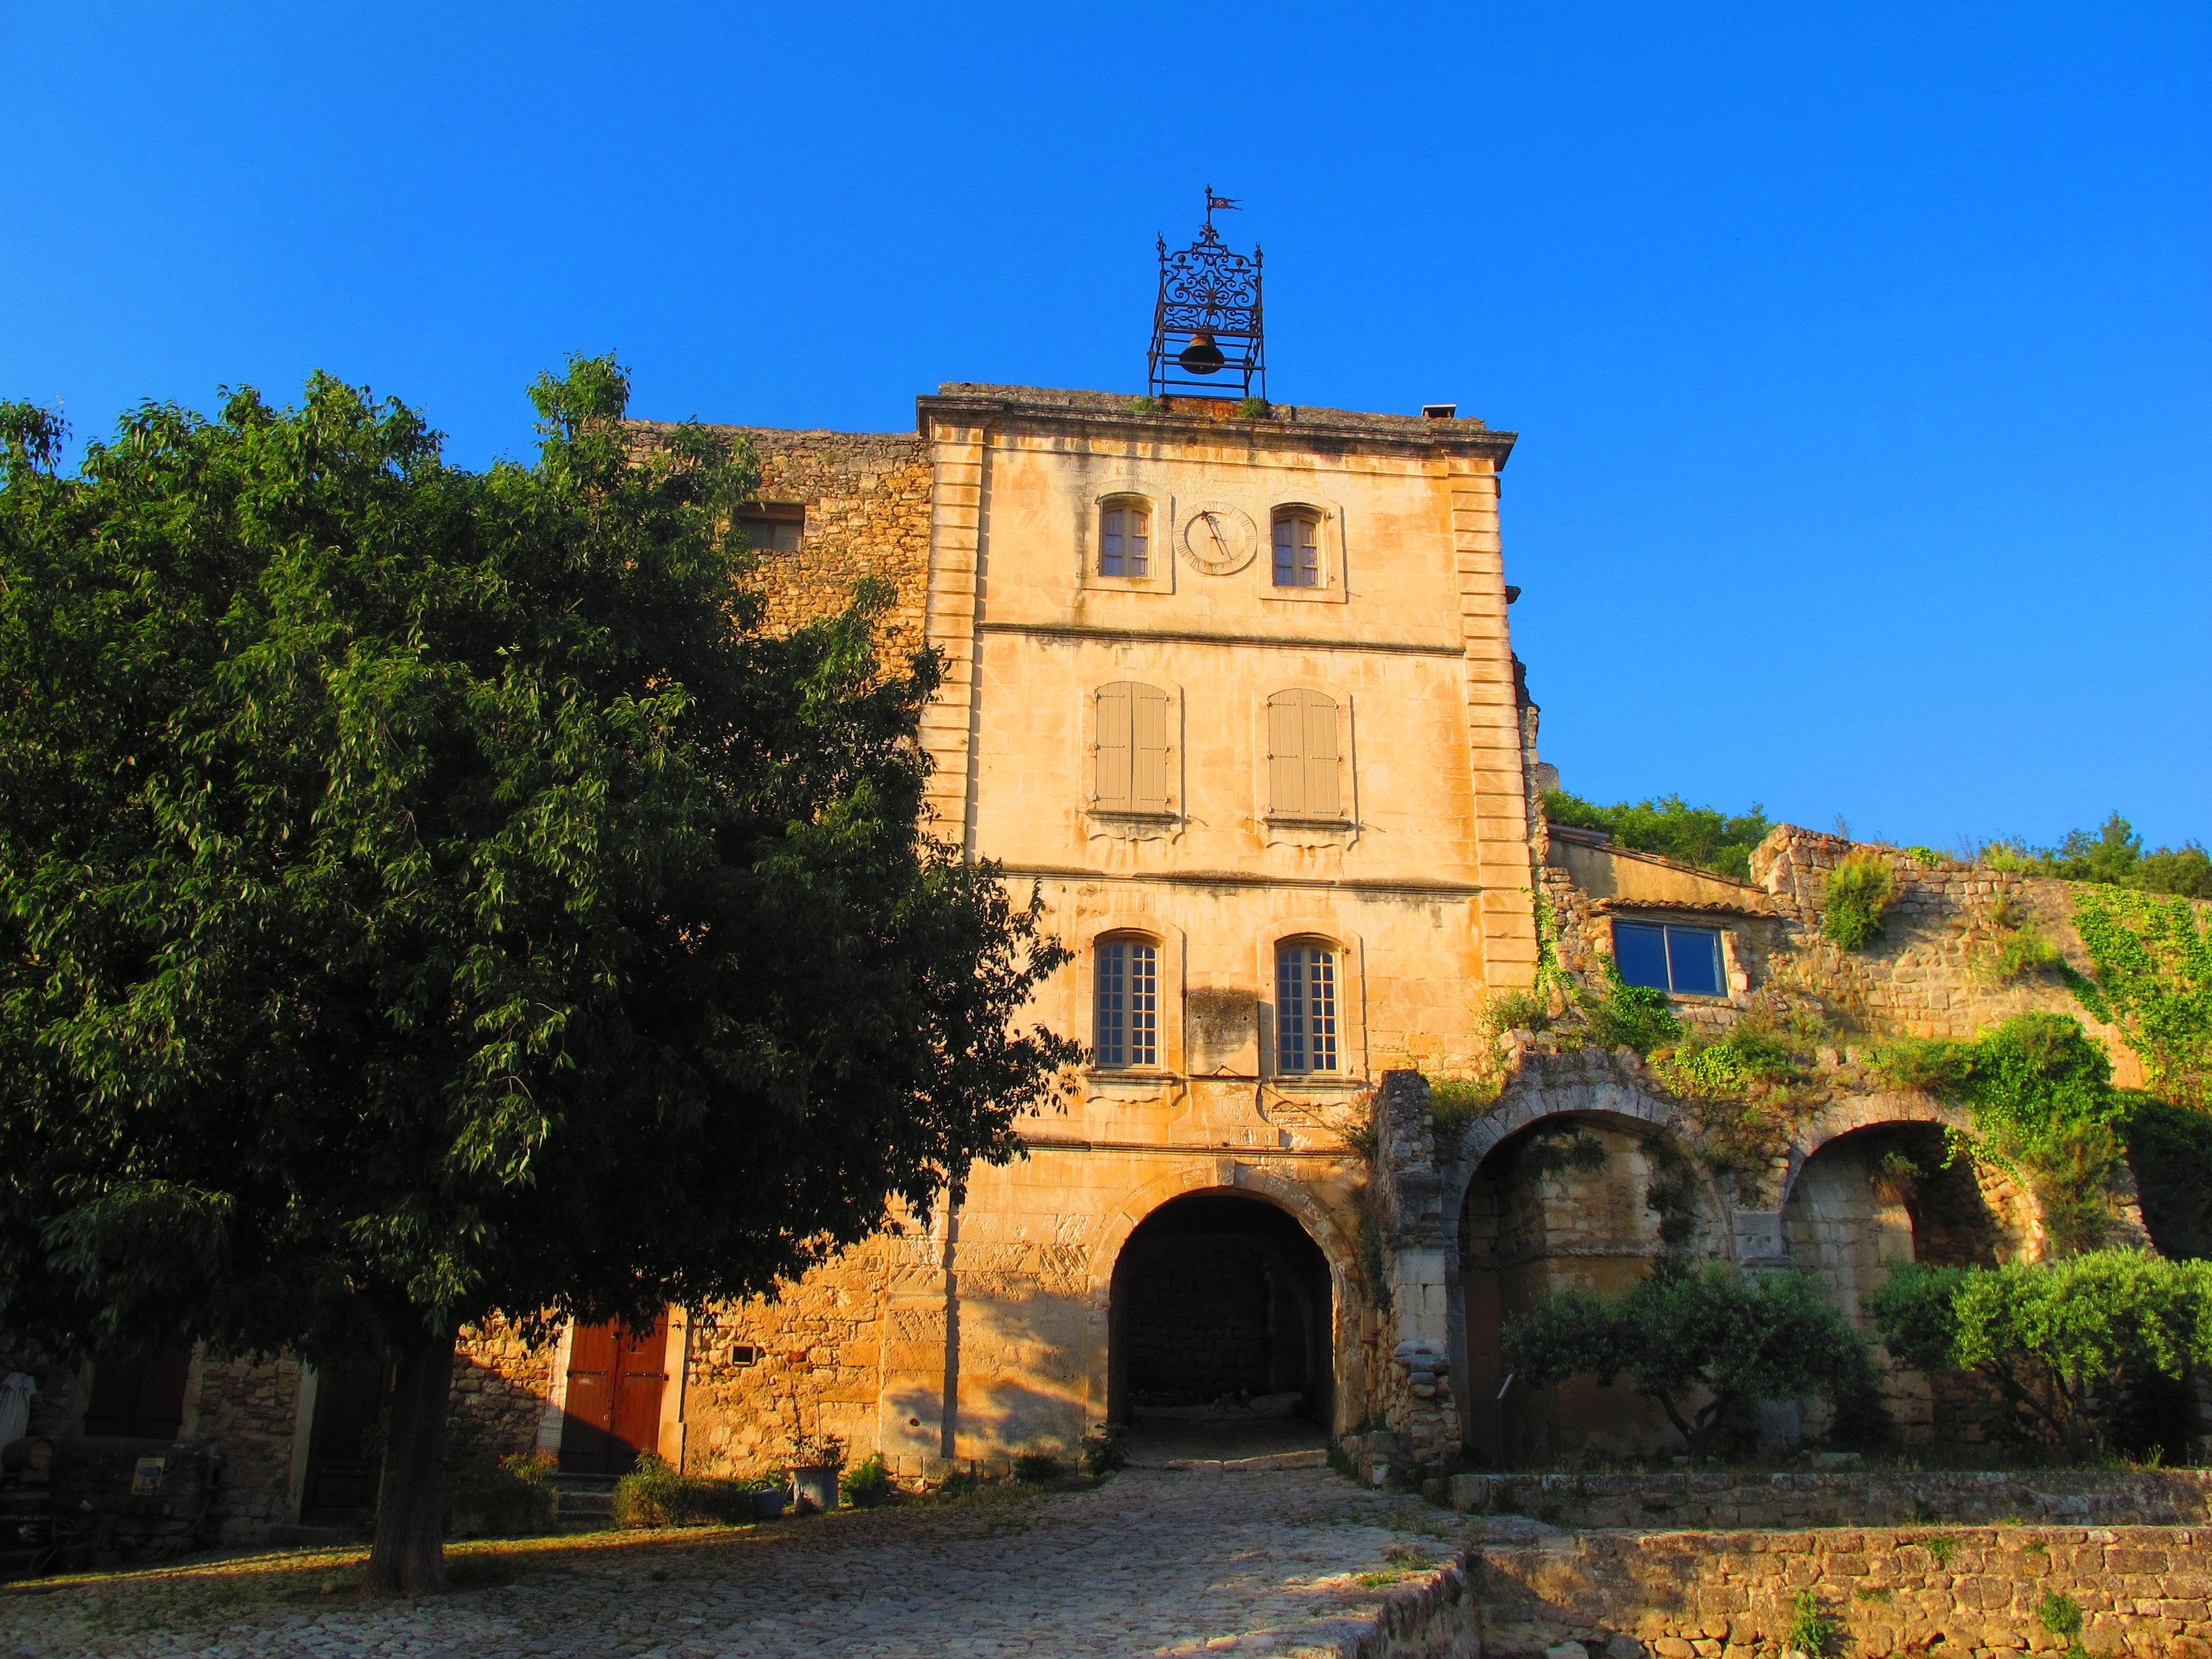
town, building, chateau, village, tower, castle, landmark, church, chapel, fortification, place of worship, ruins, monastery, provence, estate, luberon, vaucluse, rural area, historic site, ancient history